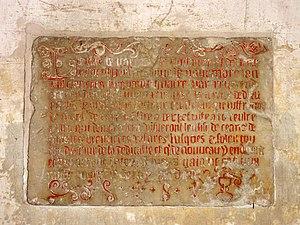
Nef, plaque commémorative de la consécration en 1554, au revers de la façade.
L'église Saint-Germain-de-Paris est une église catholique paroissiale située à Mézy-sur-Seine, dans les Yvelines, en France.. Fondée à la fin du XIIᵉ siècle, elle a été incendiée et en partie détruite sous la guerre de Cent Ans, puis bénéficié d'une reconstruction intégrale au milieu du XVIᵉ siècle, avec une nouvelle consécration en 1554. L'église Saint-Germain représente ainsi l'une des rares églises entièrement rebâties dans le style gothique flamboyant dans le Vexin français. Les influences de la Renaissance, en plein essor à la période de la reconstruction, se limitent encore à la modénature dans le chœur, et au remplage d'une partie des fenêtres. L'ordonnancement des élévations latérales de la nef, avec un étage de fenêtres hautes, est probablement hérité de l'édifice précédent, et les grandes arcades sont apparemment les arcades du début du XIIIᵉ siècle retaillées. L'architecture n'offre aucun élément remarquable, et est en somme assez rustique. L'église vaut surtout pour la belle ampleur du vaisseau central.